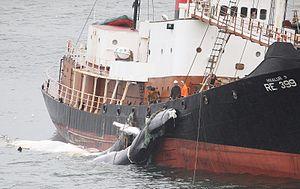
Le rorqual commun est une espèce de cétacé de la famille des Balaenopteridae. Après la baleine bleue, et avec une longueur d'environ 20 mètres, c'est le deuxième plus grand animal vivant sur la planète.